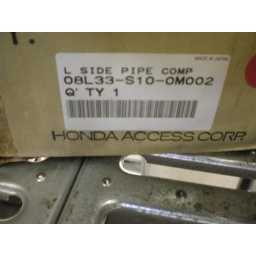
Brand new in the box replacement step bar for the 98-01 crv.For pictures see next 2 photos.Best offer takes it